Prince Antoine, Duke of Montpensier

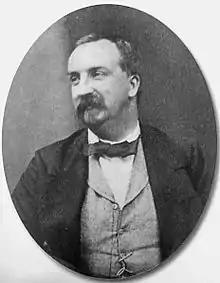
Photograph,

Antoine, Duke of Montpensier (Antoine Marie Philippe Louis d'Orléans; 31 July 18244 February 1890), was a member of the French royal family in the House of Orléans. He was the youngest son of King Louis Philippe of France and his wife Maria Amelia Teresa of the Two Sicilies. He was styled as the Duke of Montpensier. He was born on 31 July 1824 at the château de Neuilly and died 4 February 1890 at Sanlúcar de Barrameda, Spain.